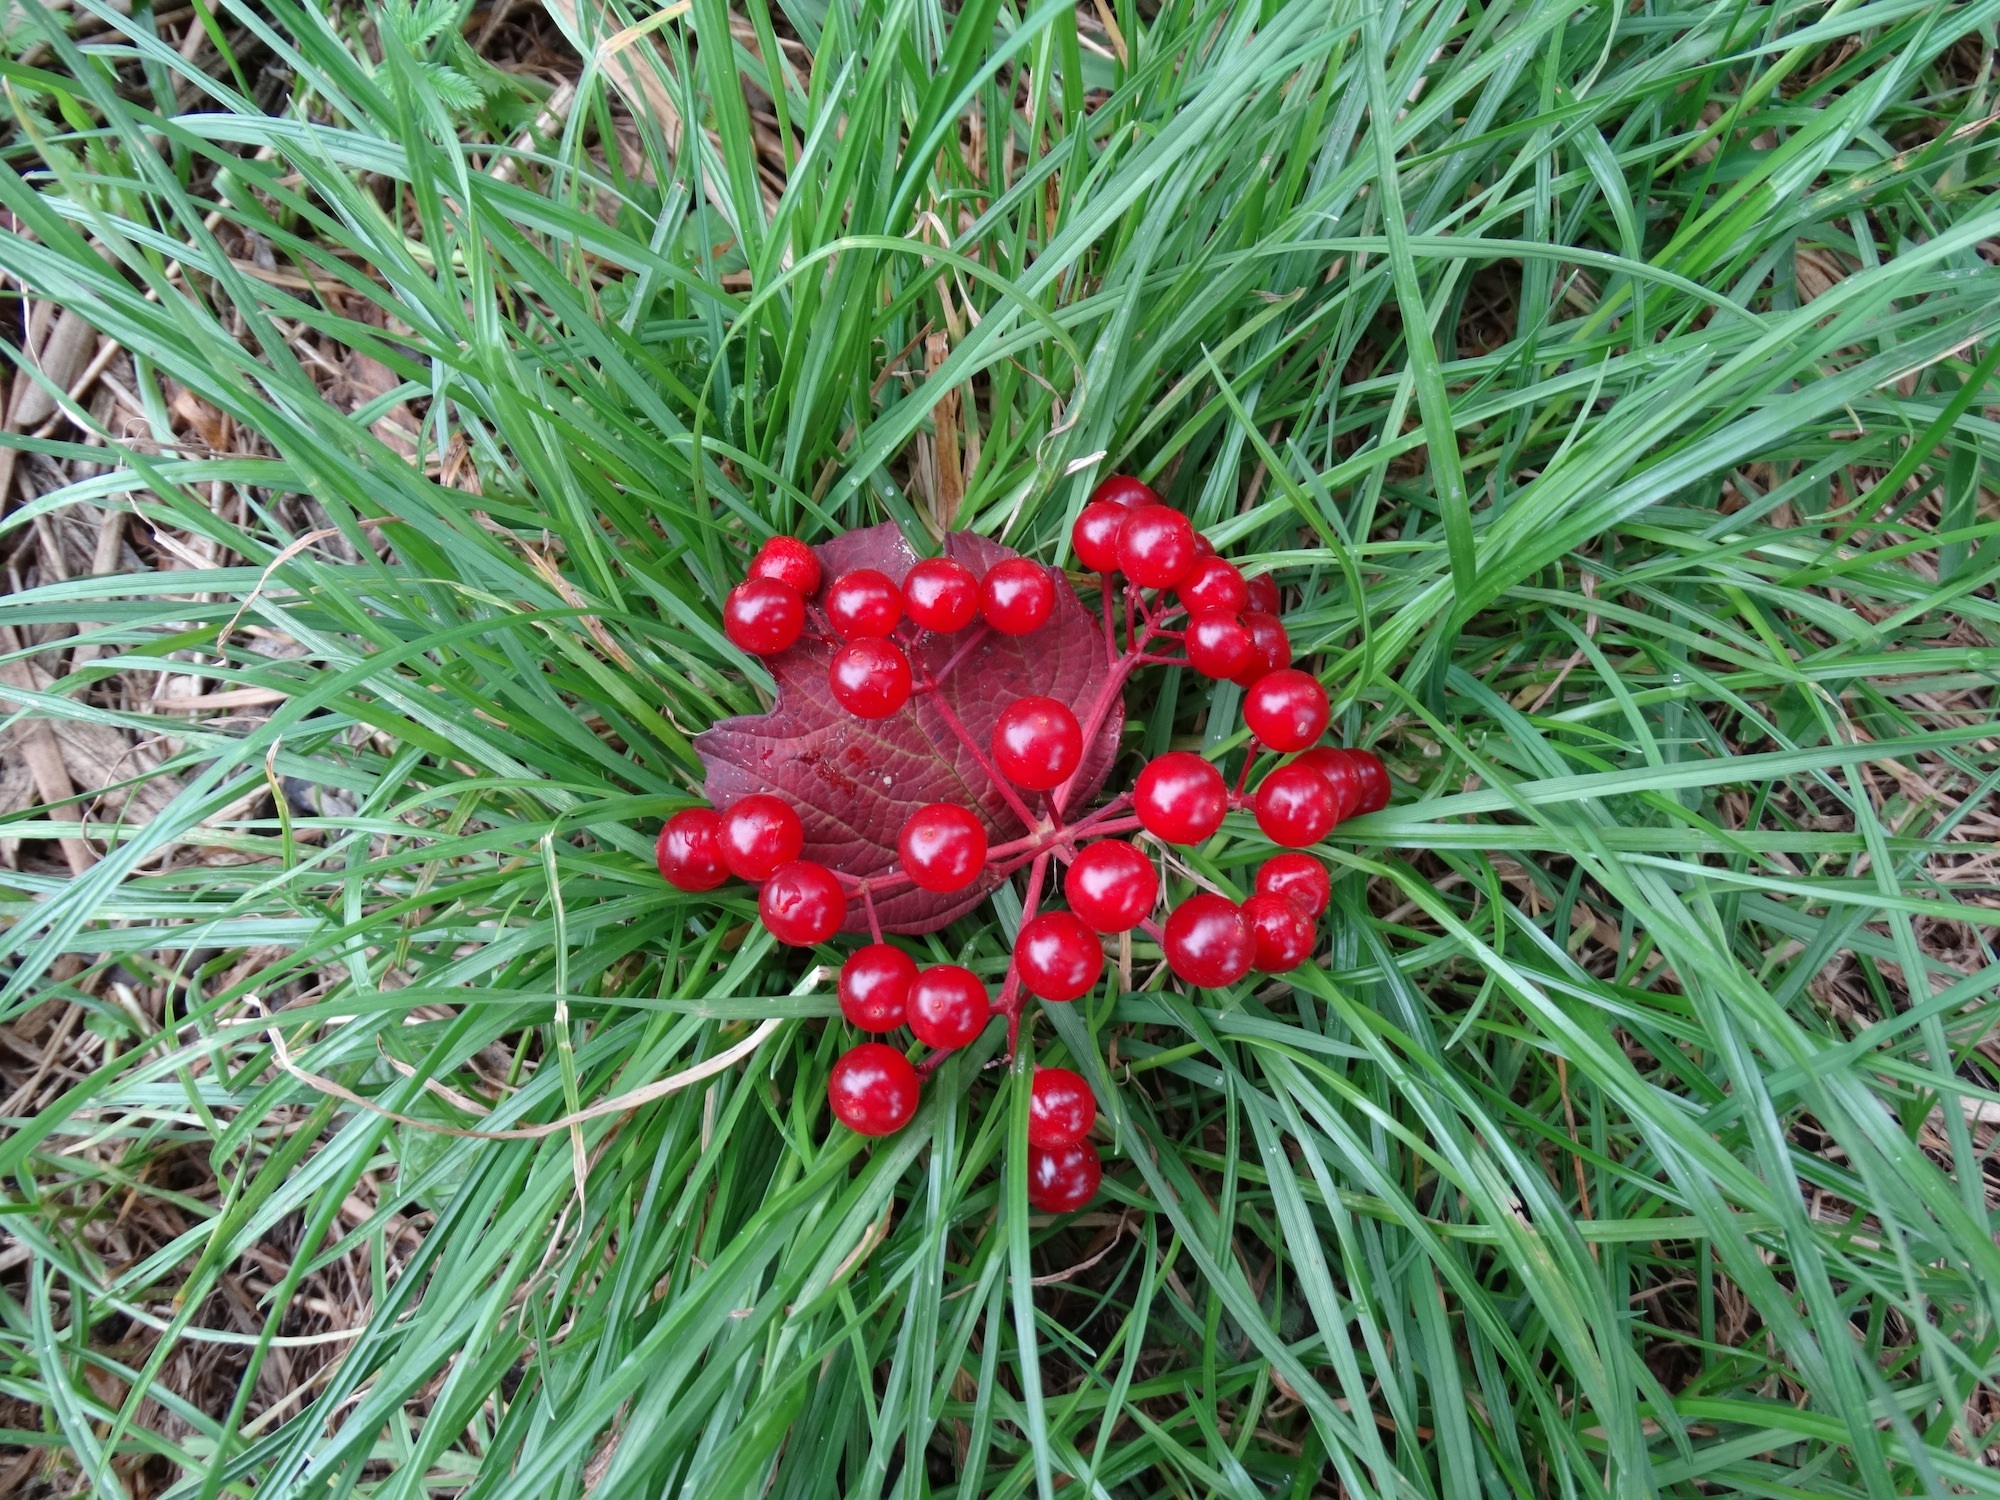
tree, nature, grass, plant, flower, green, red, produce, color, evergreen, contrast, botany, fir, flora, wildflower, conifer, berries, shrub, shiny, about, flowering plant, grass family, woody plant, land plant